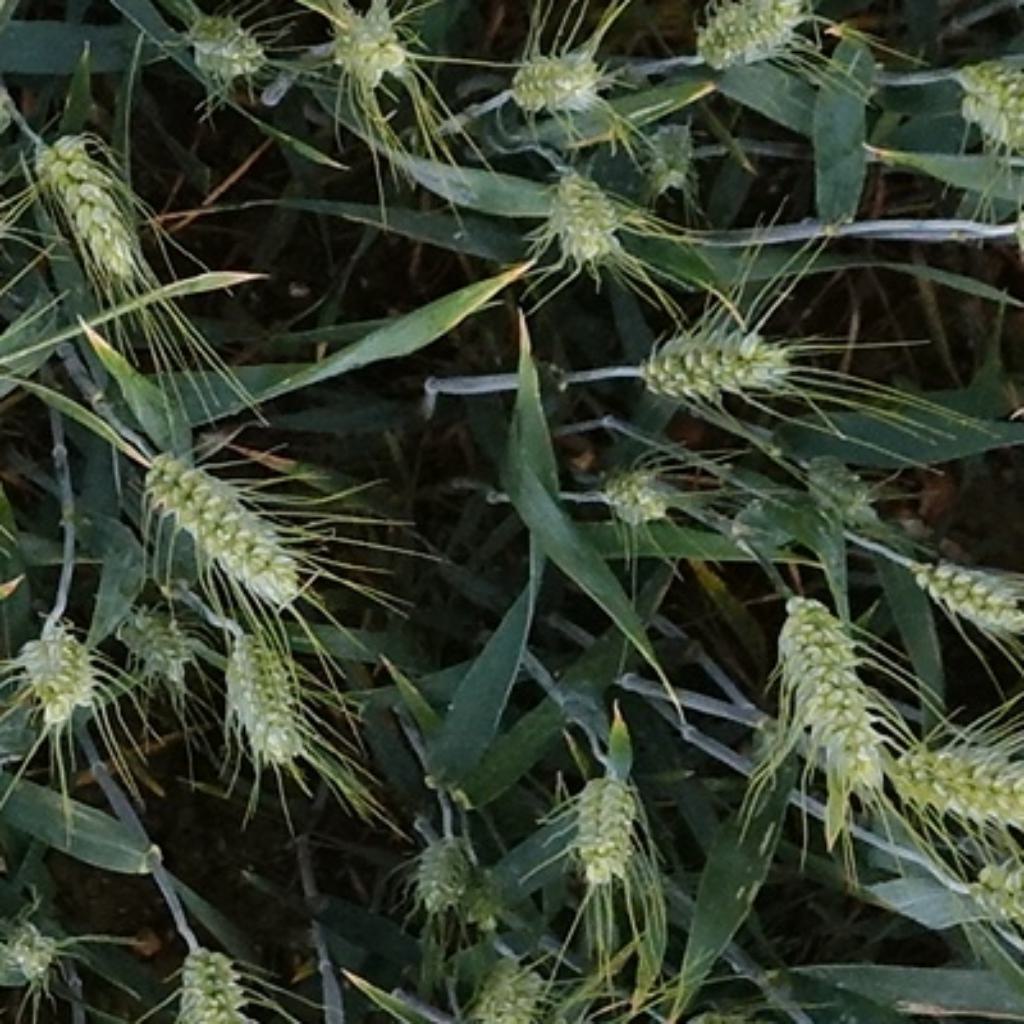
Country: France
Location: Toulouse
Wheat development stage: Filling - Ripening